Mildred Mottahedeh

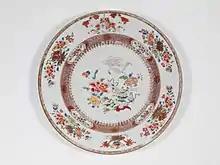
A plate from the Mottahedeh collection, gifted to the Metropolitan Museum of Art

Mottahedeh found work as an interior designer in Manhattan. In 1929 she joined Mottahedeh & Company, a porcelain company that her husband had founded in 1924. They initially focused on importing antique porcelain, much of it valuable artifacts of the Ming era, as her husband's family shipped crates of china from Tehran. Mottahedeh did interior design work for Herbert Hoover when he was president. Throughout the 1930s, the couple sold thousands of antique plates to Macy's. They switched to making porcelain reproductions of the Ming plates around the end of World War II, as the amount of porcelain available to import declined. The move made Mottahedeh & Co. one of the earliest companies to make such reproductions.